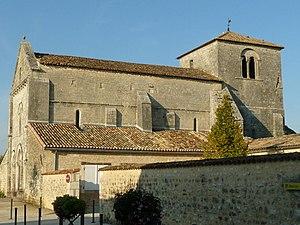
église de Fléac (16), France
Fléac est une commune du sud-ouest de la France, située dans le département de la Charente.
Cet article recense les monuments historiques de la Charente, en France.
Cet article recense les monuments historiques français classés en 1912.